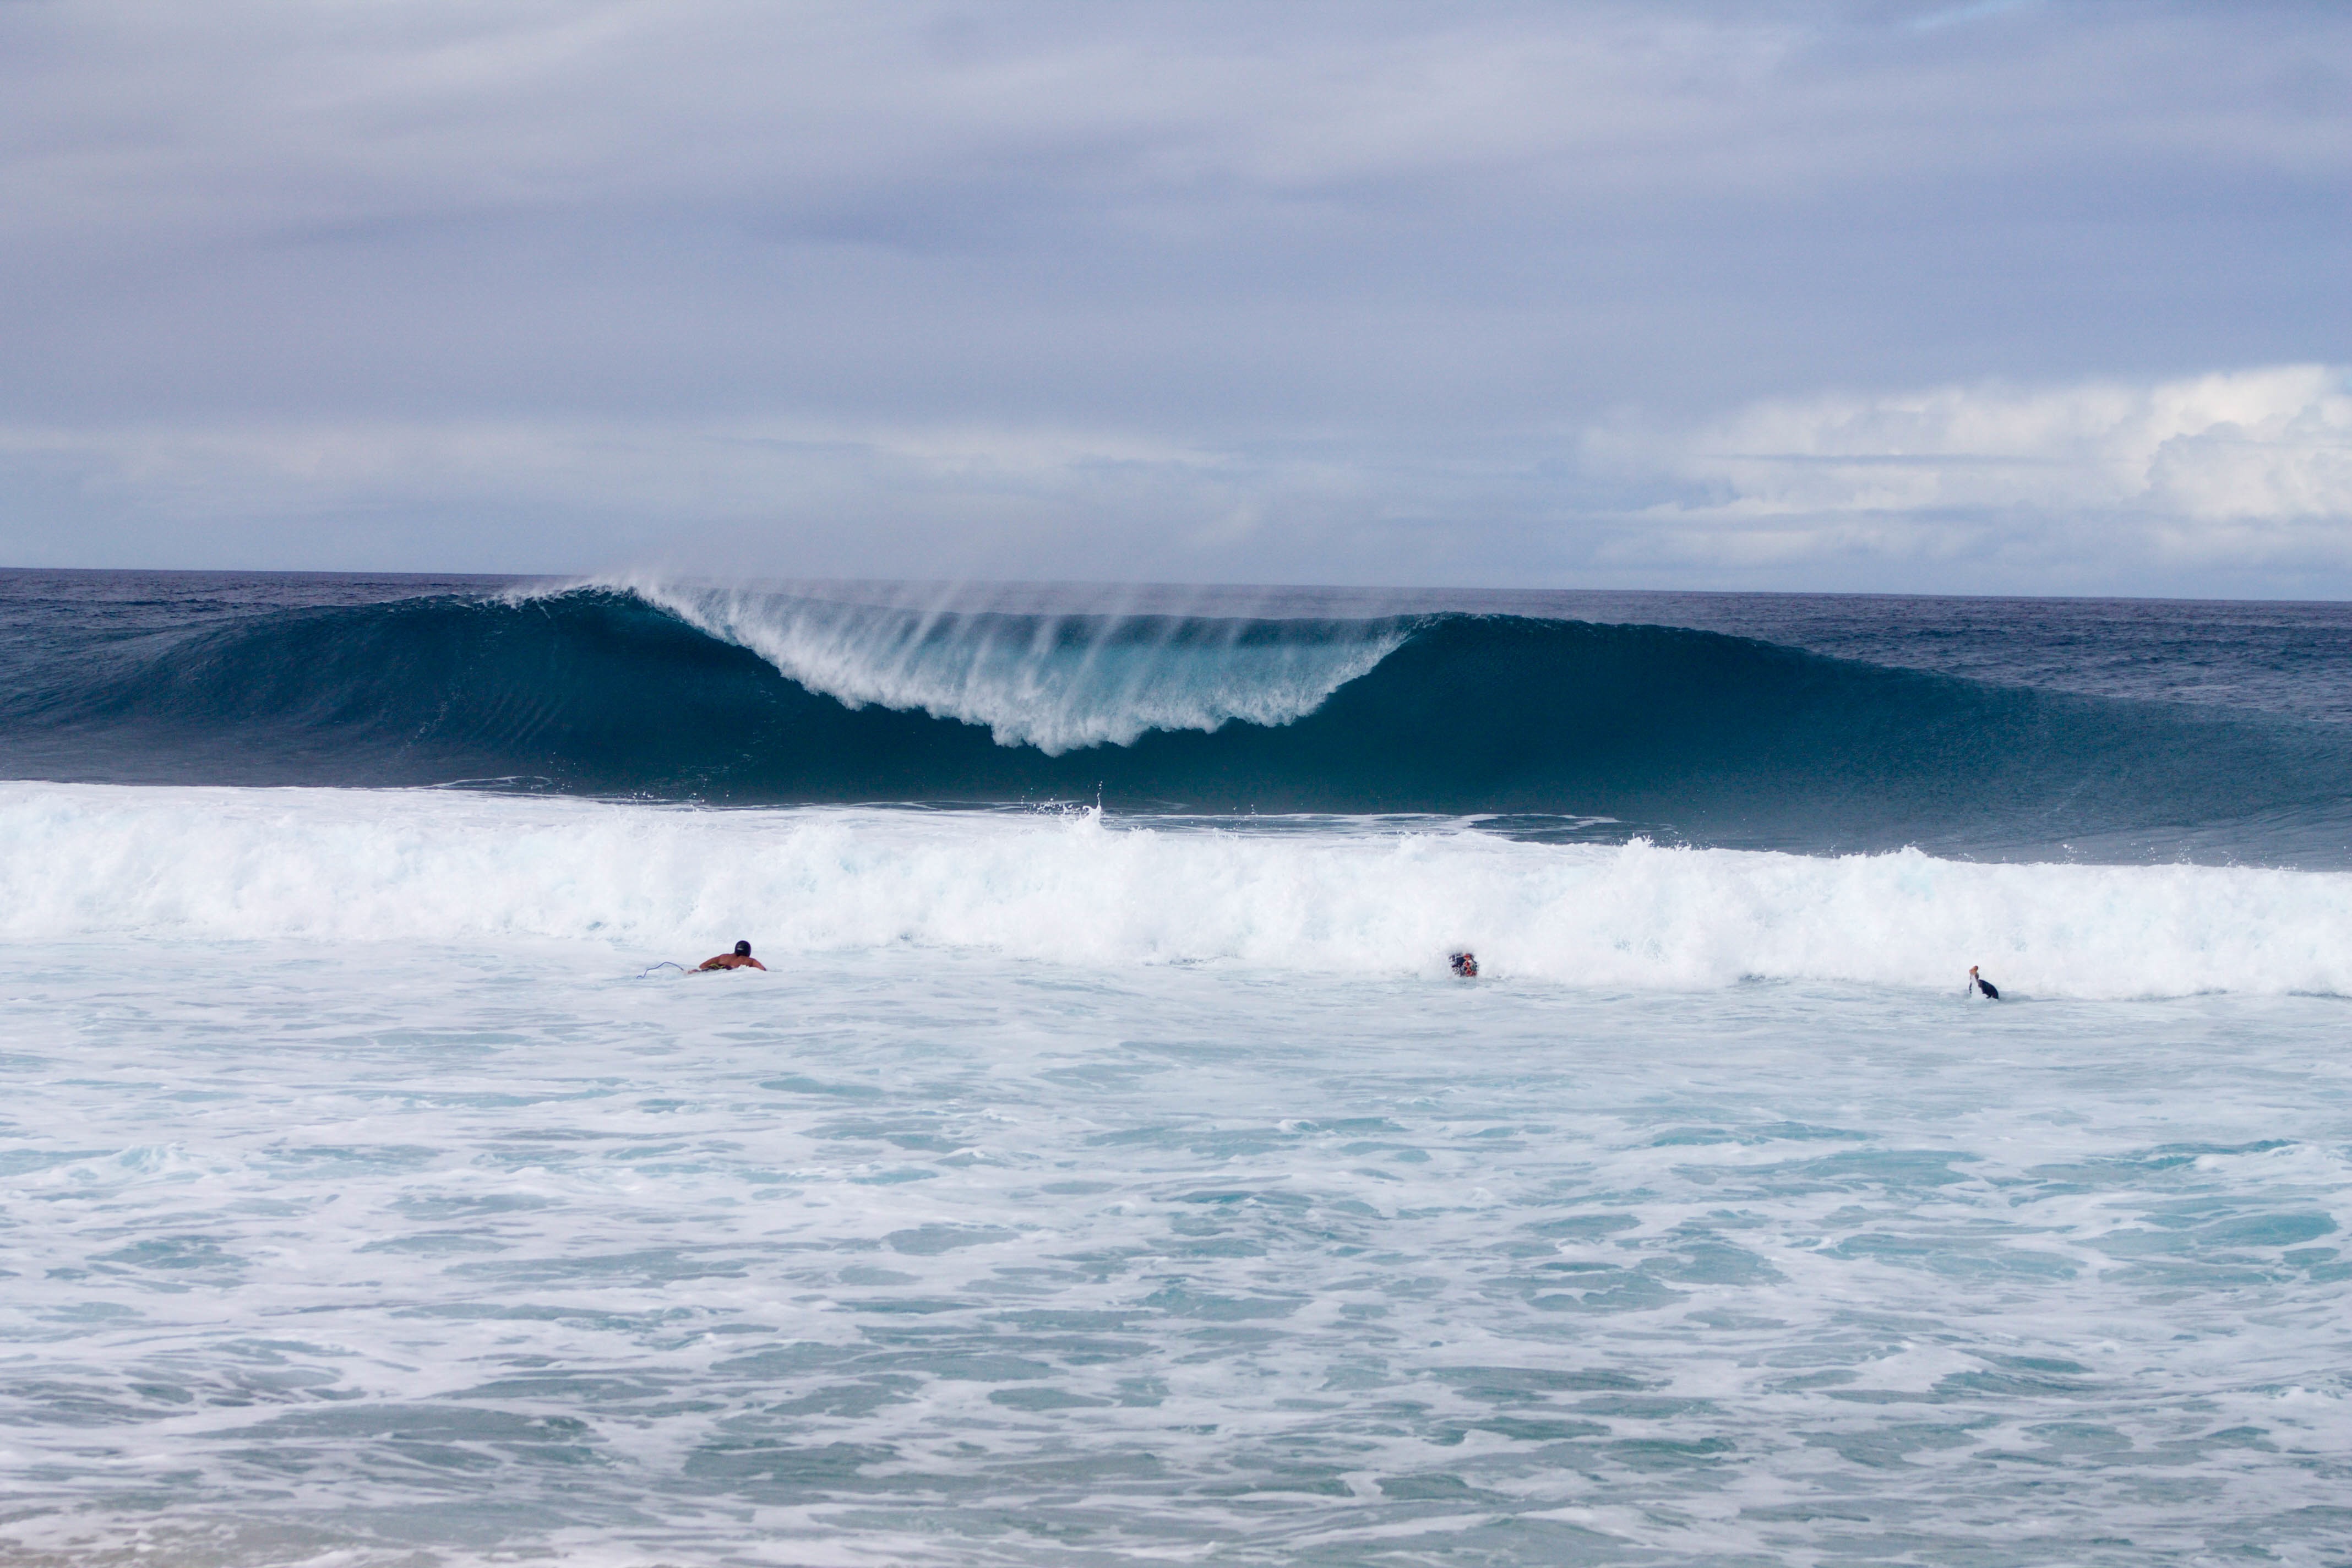
sea, coast, ocean, wave, surfing, sports, water sport, wind wave, boardsport, surfing equipment and supplies, surface water sports